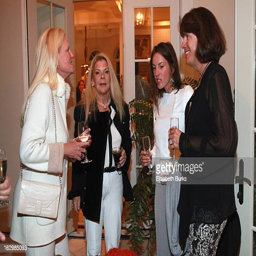
guests attend the event to benefit people